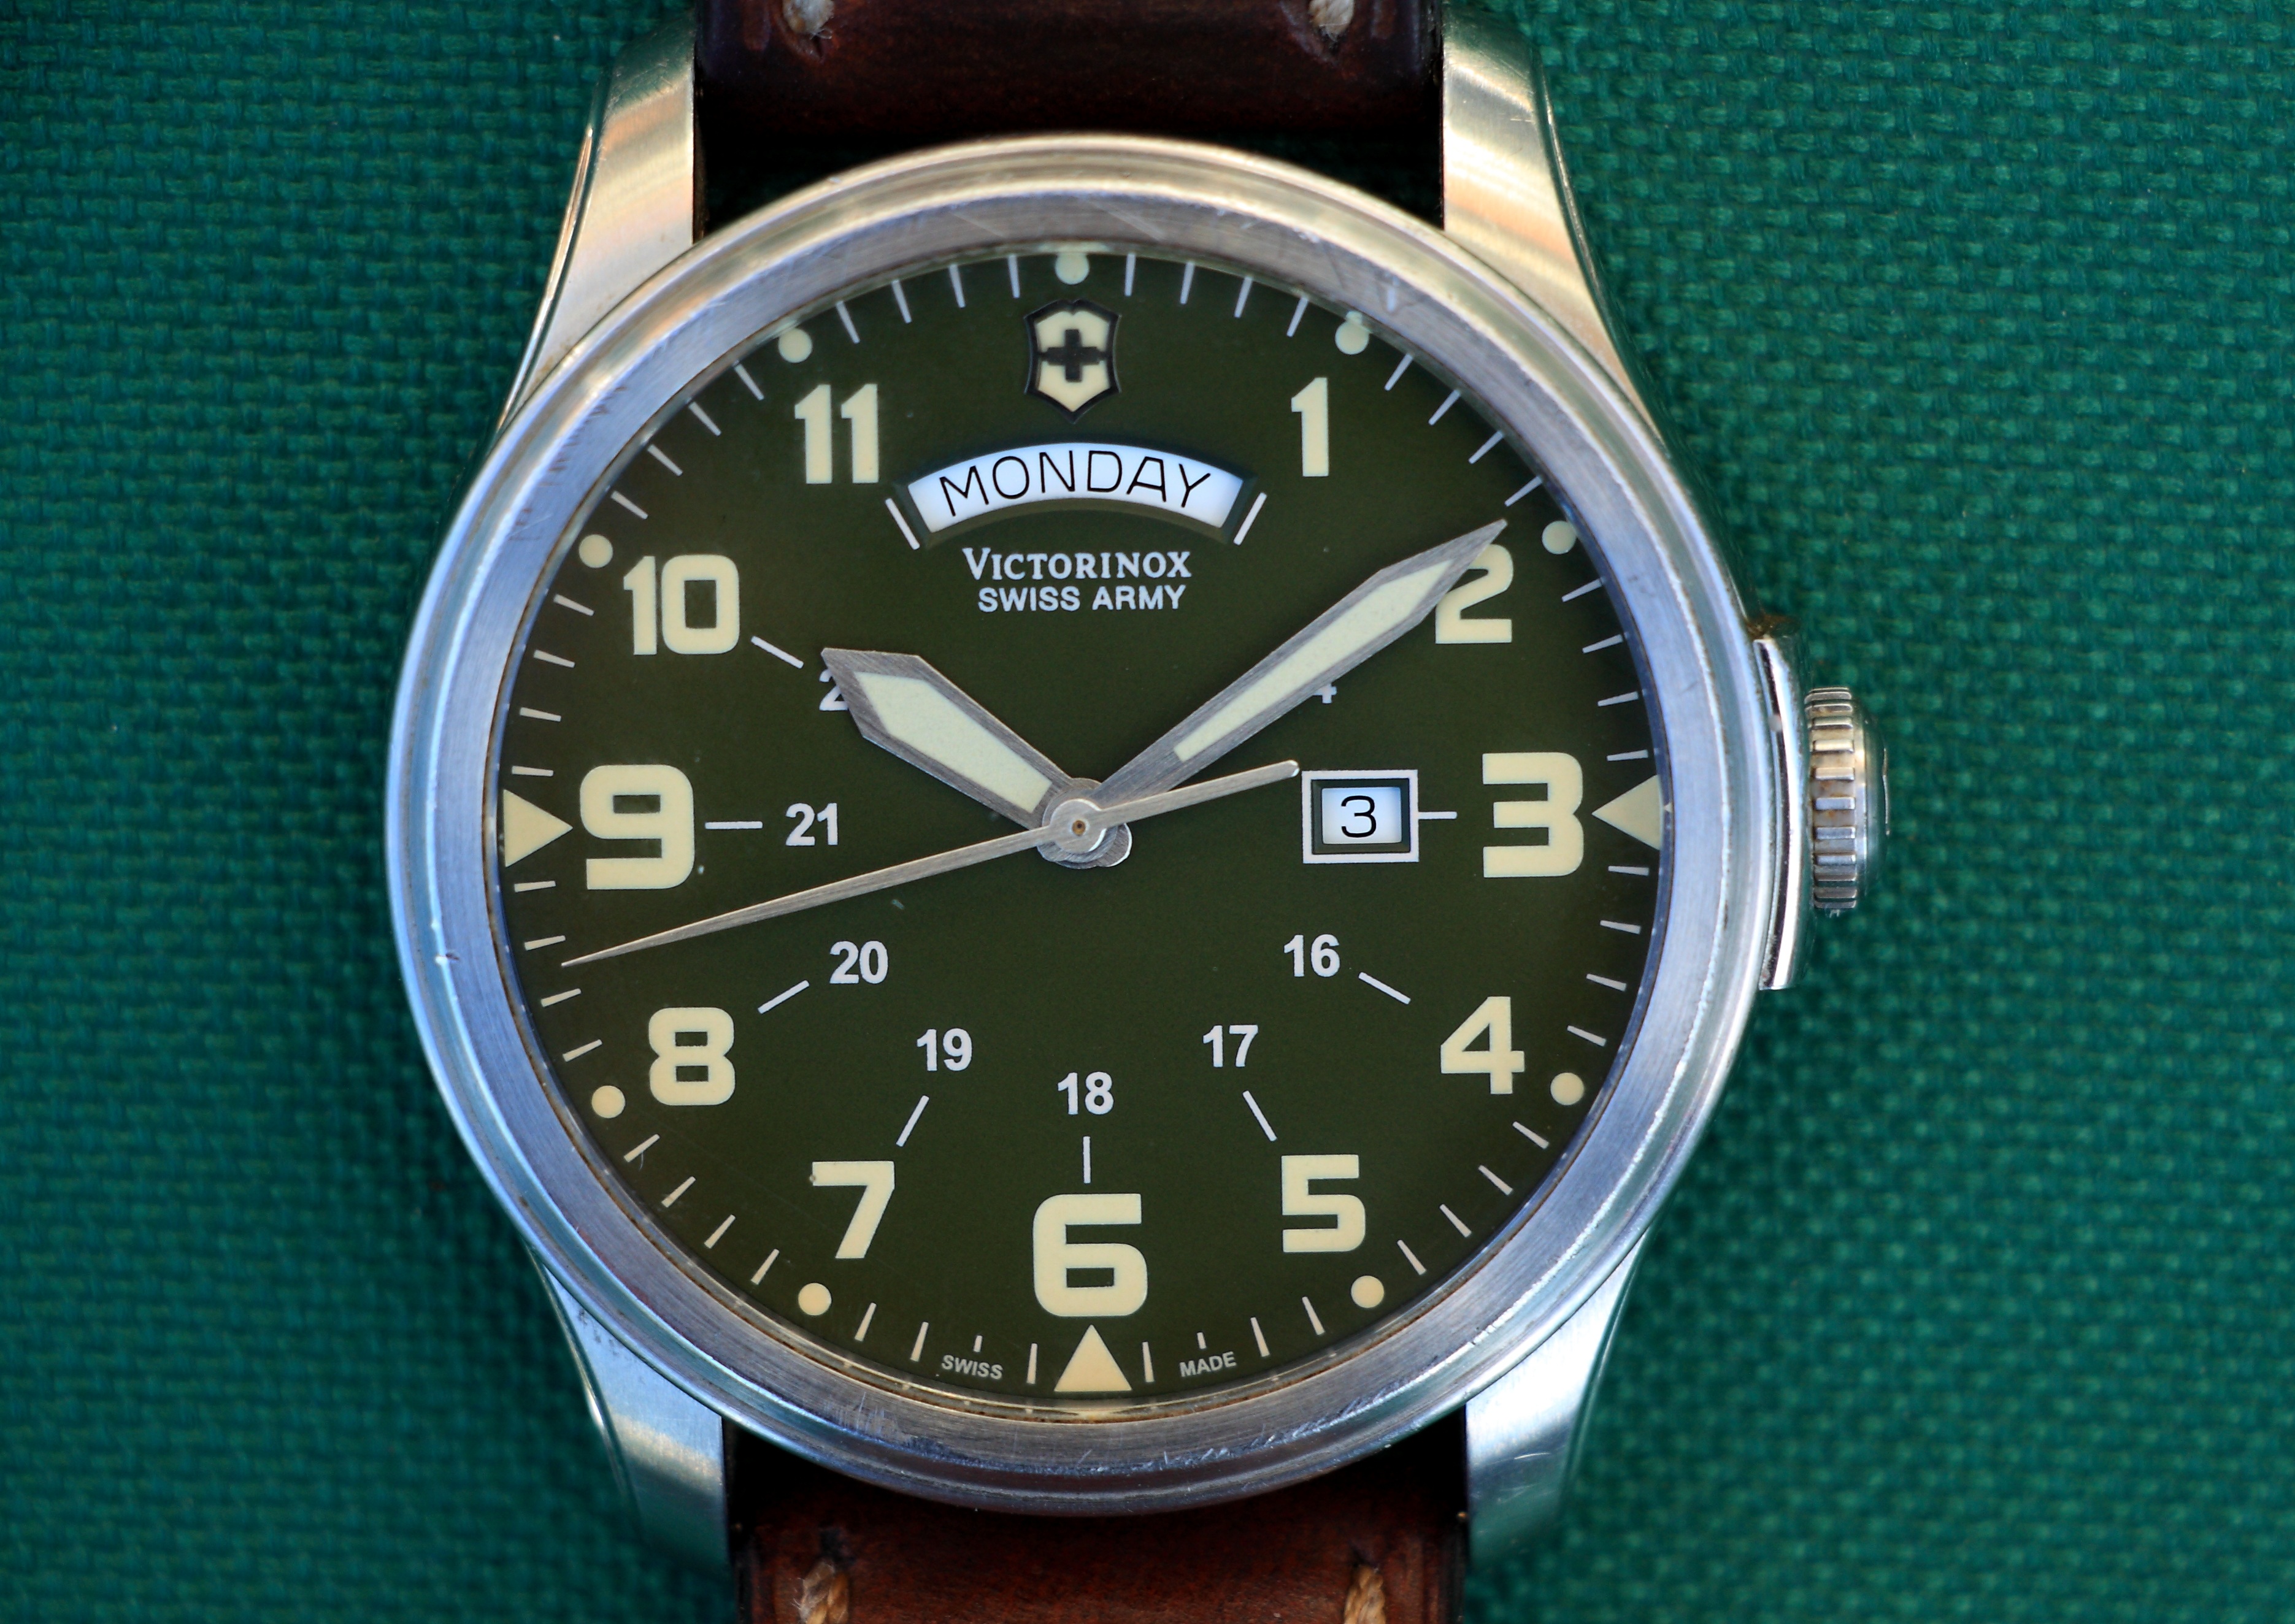
watch, hand, clock, time, timepiece, clock face, wrist watch, mens, strap, pointer, time indicating, time indication